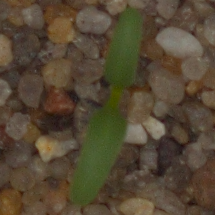
Label: sugar_beet